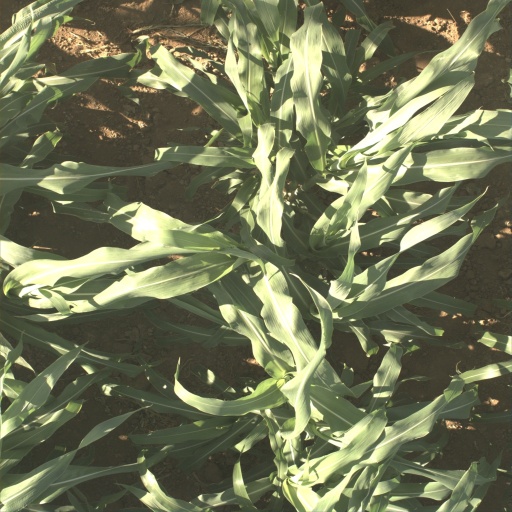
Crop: sorghum